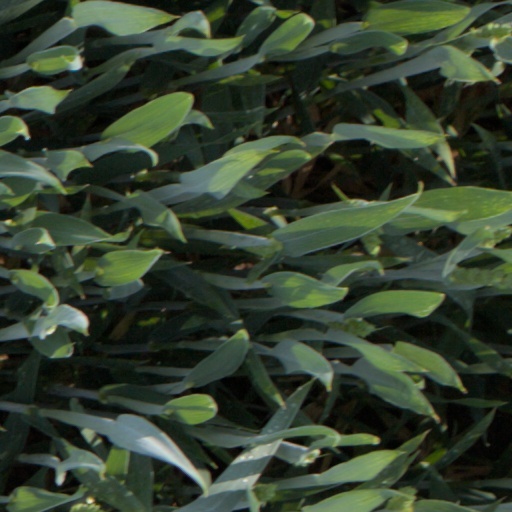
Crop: wheat